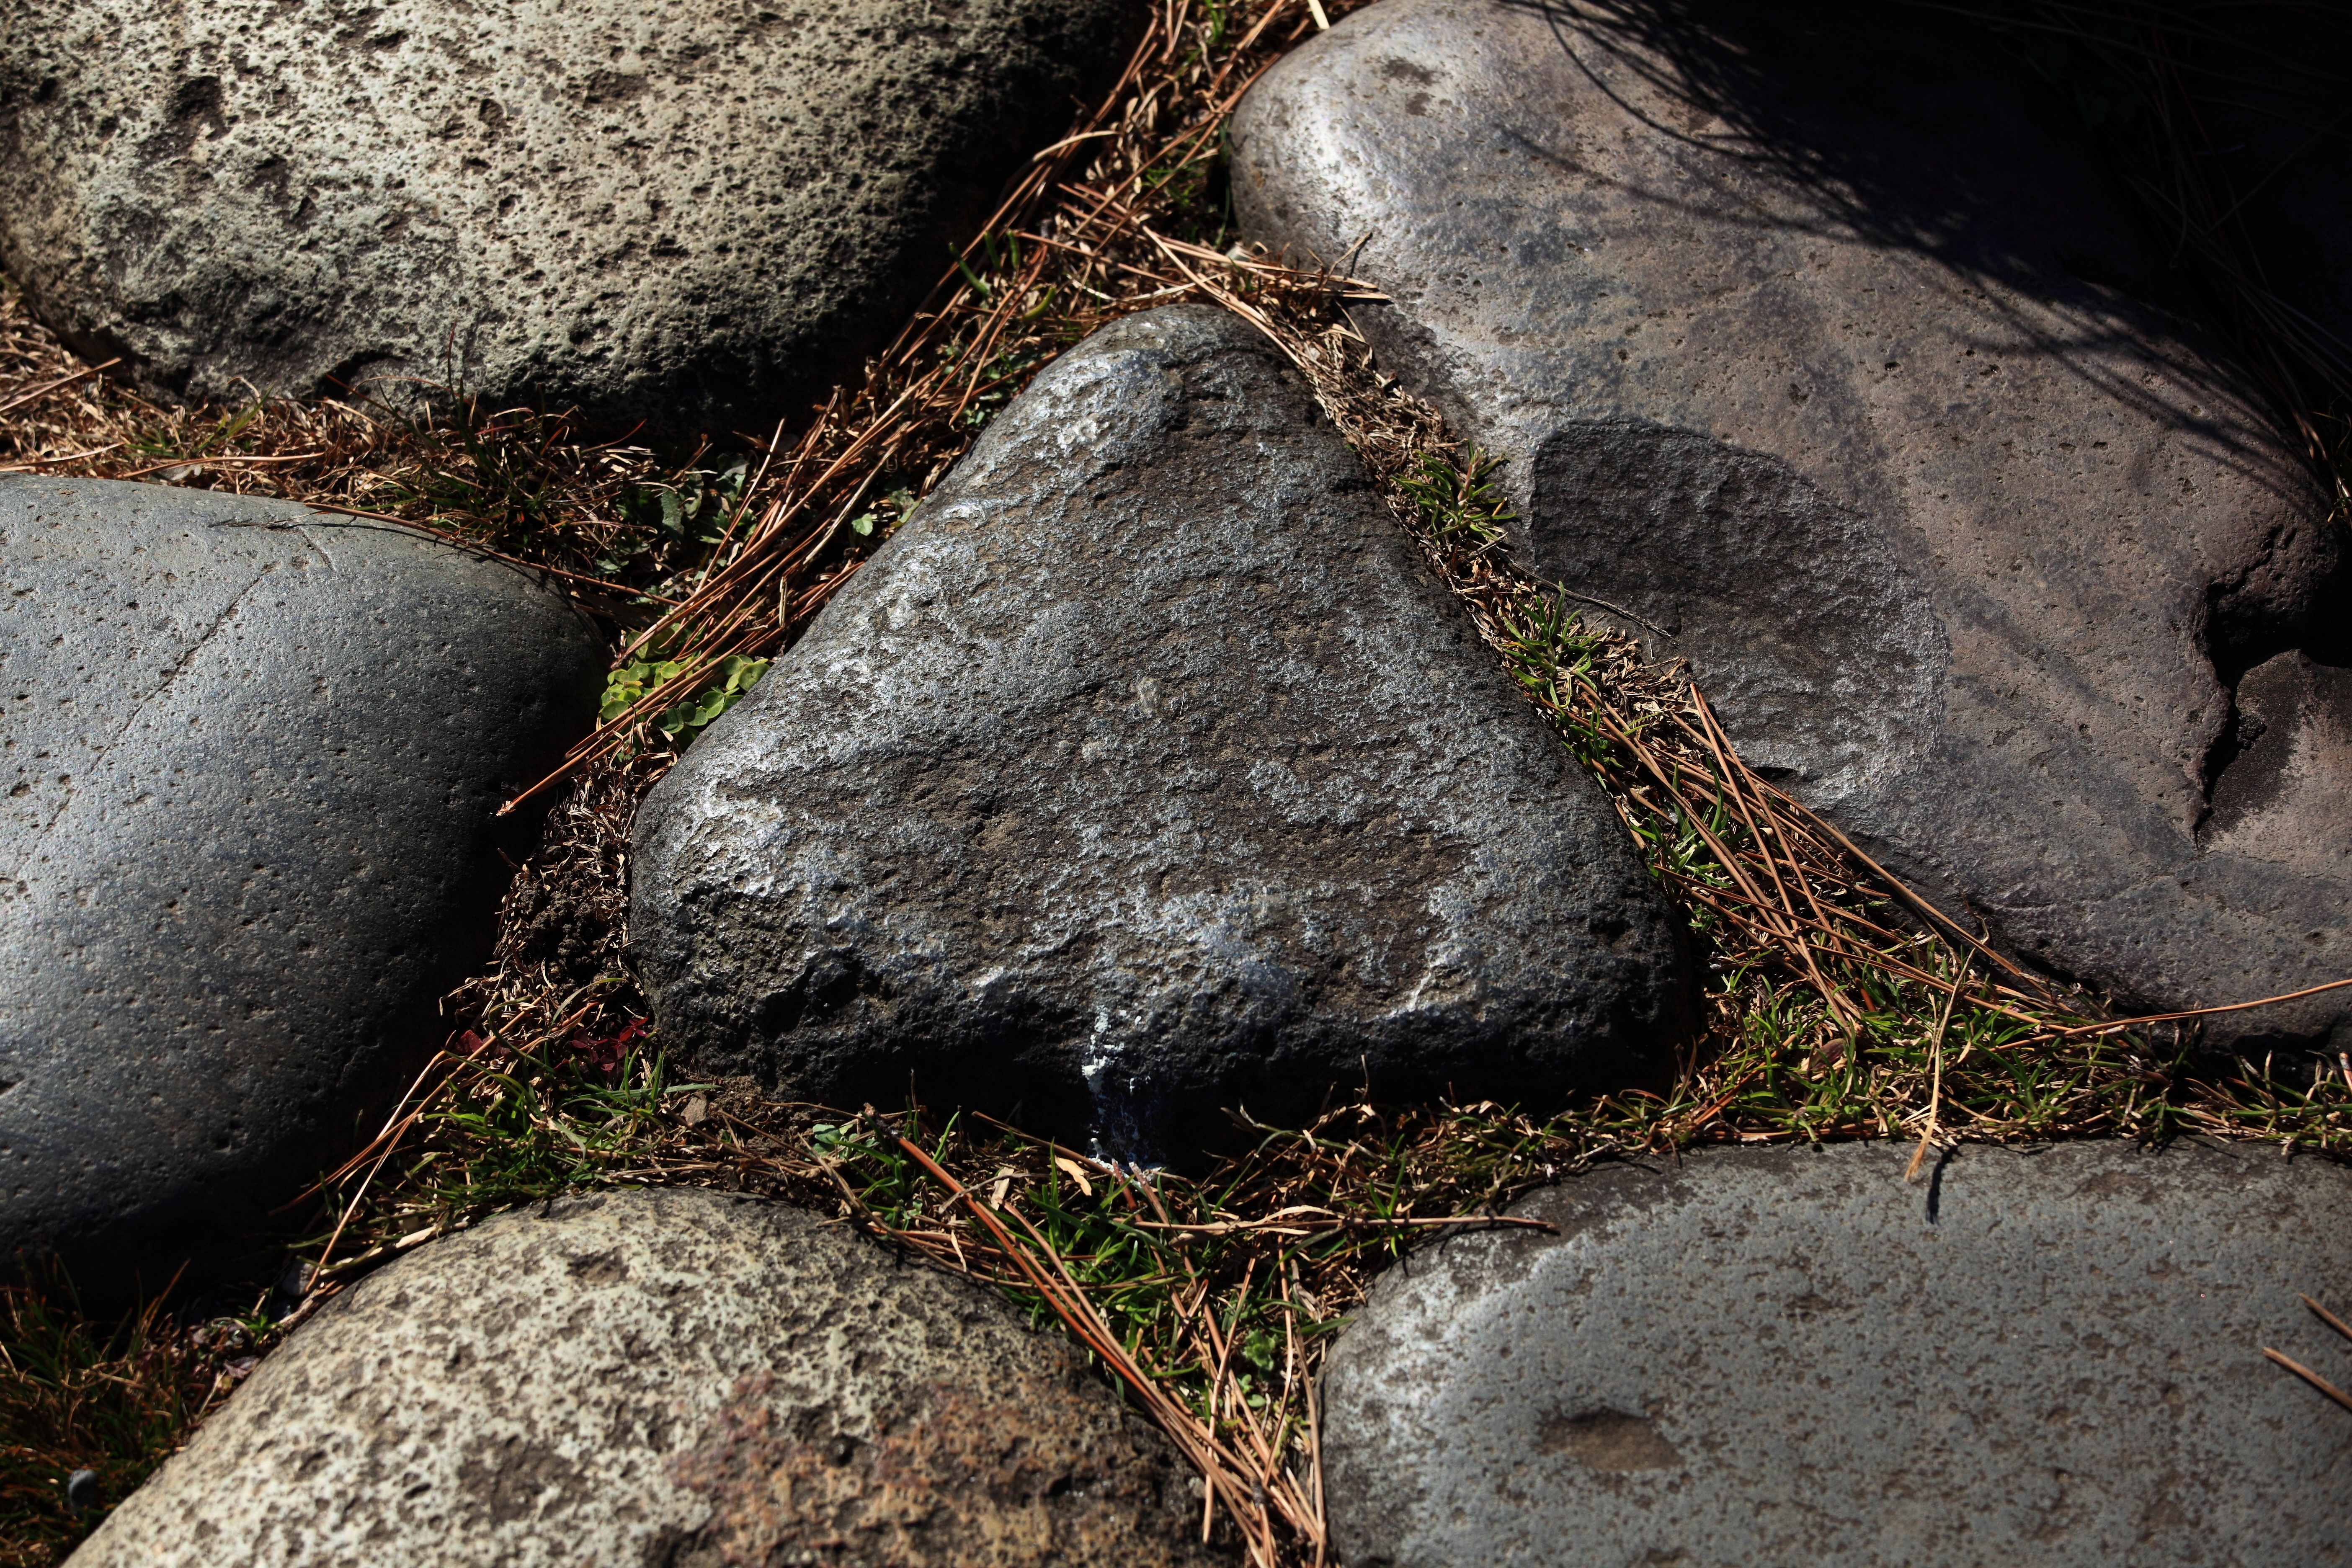
nature, grass, rock, wood, texture, leaf, wall, wildlife, high, soil, material, rocks, geology, boulder, 5d, hires, markii, hi, res, resolution